Charlotte Dawson

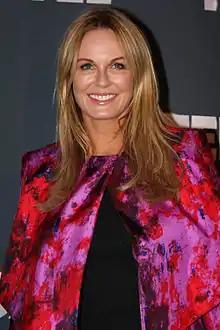
Dawson in February 2013

Charlotte Dawson (8 April 1966 – 22 February 2014) was a New Zealand–Australian television personality. She was known in New Zealand for her roles as host of "Getaway", and in Australia as a host on "The Contender Australia" and as a judge on "Australia's Next Top Model". In 2014, her death by suicide attracted Australasian-wide news coverage.